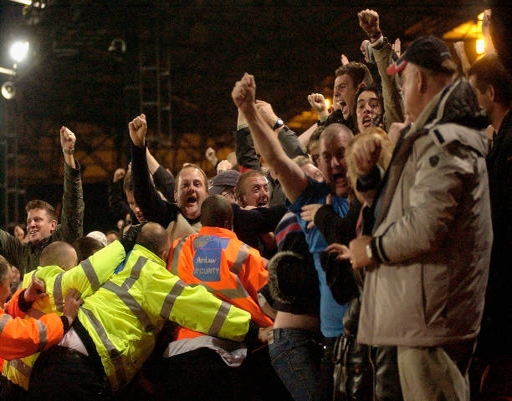
fans celebrate their teams goal during the match .